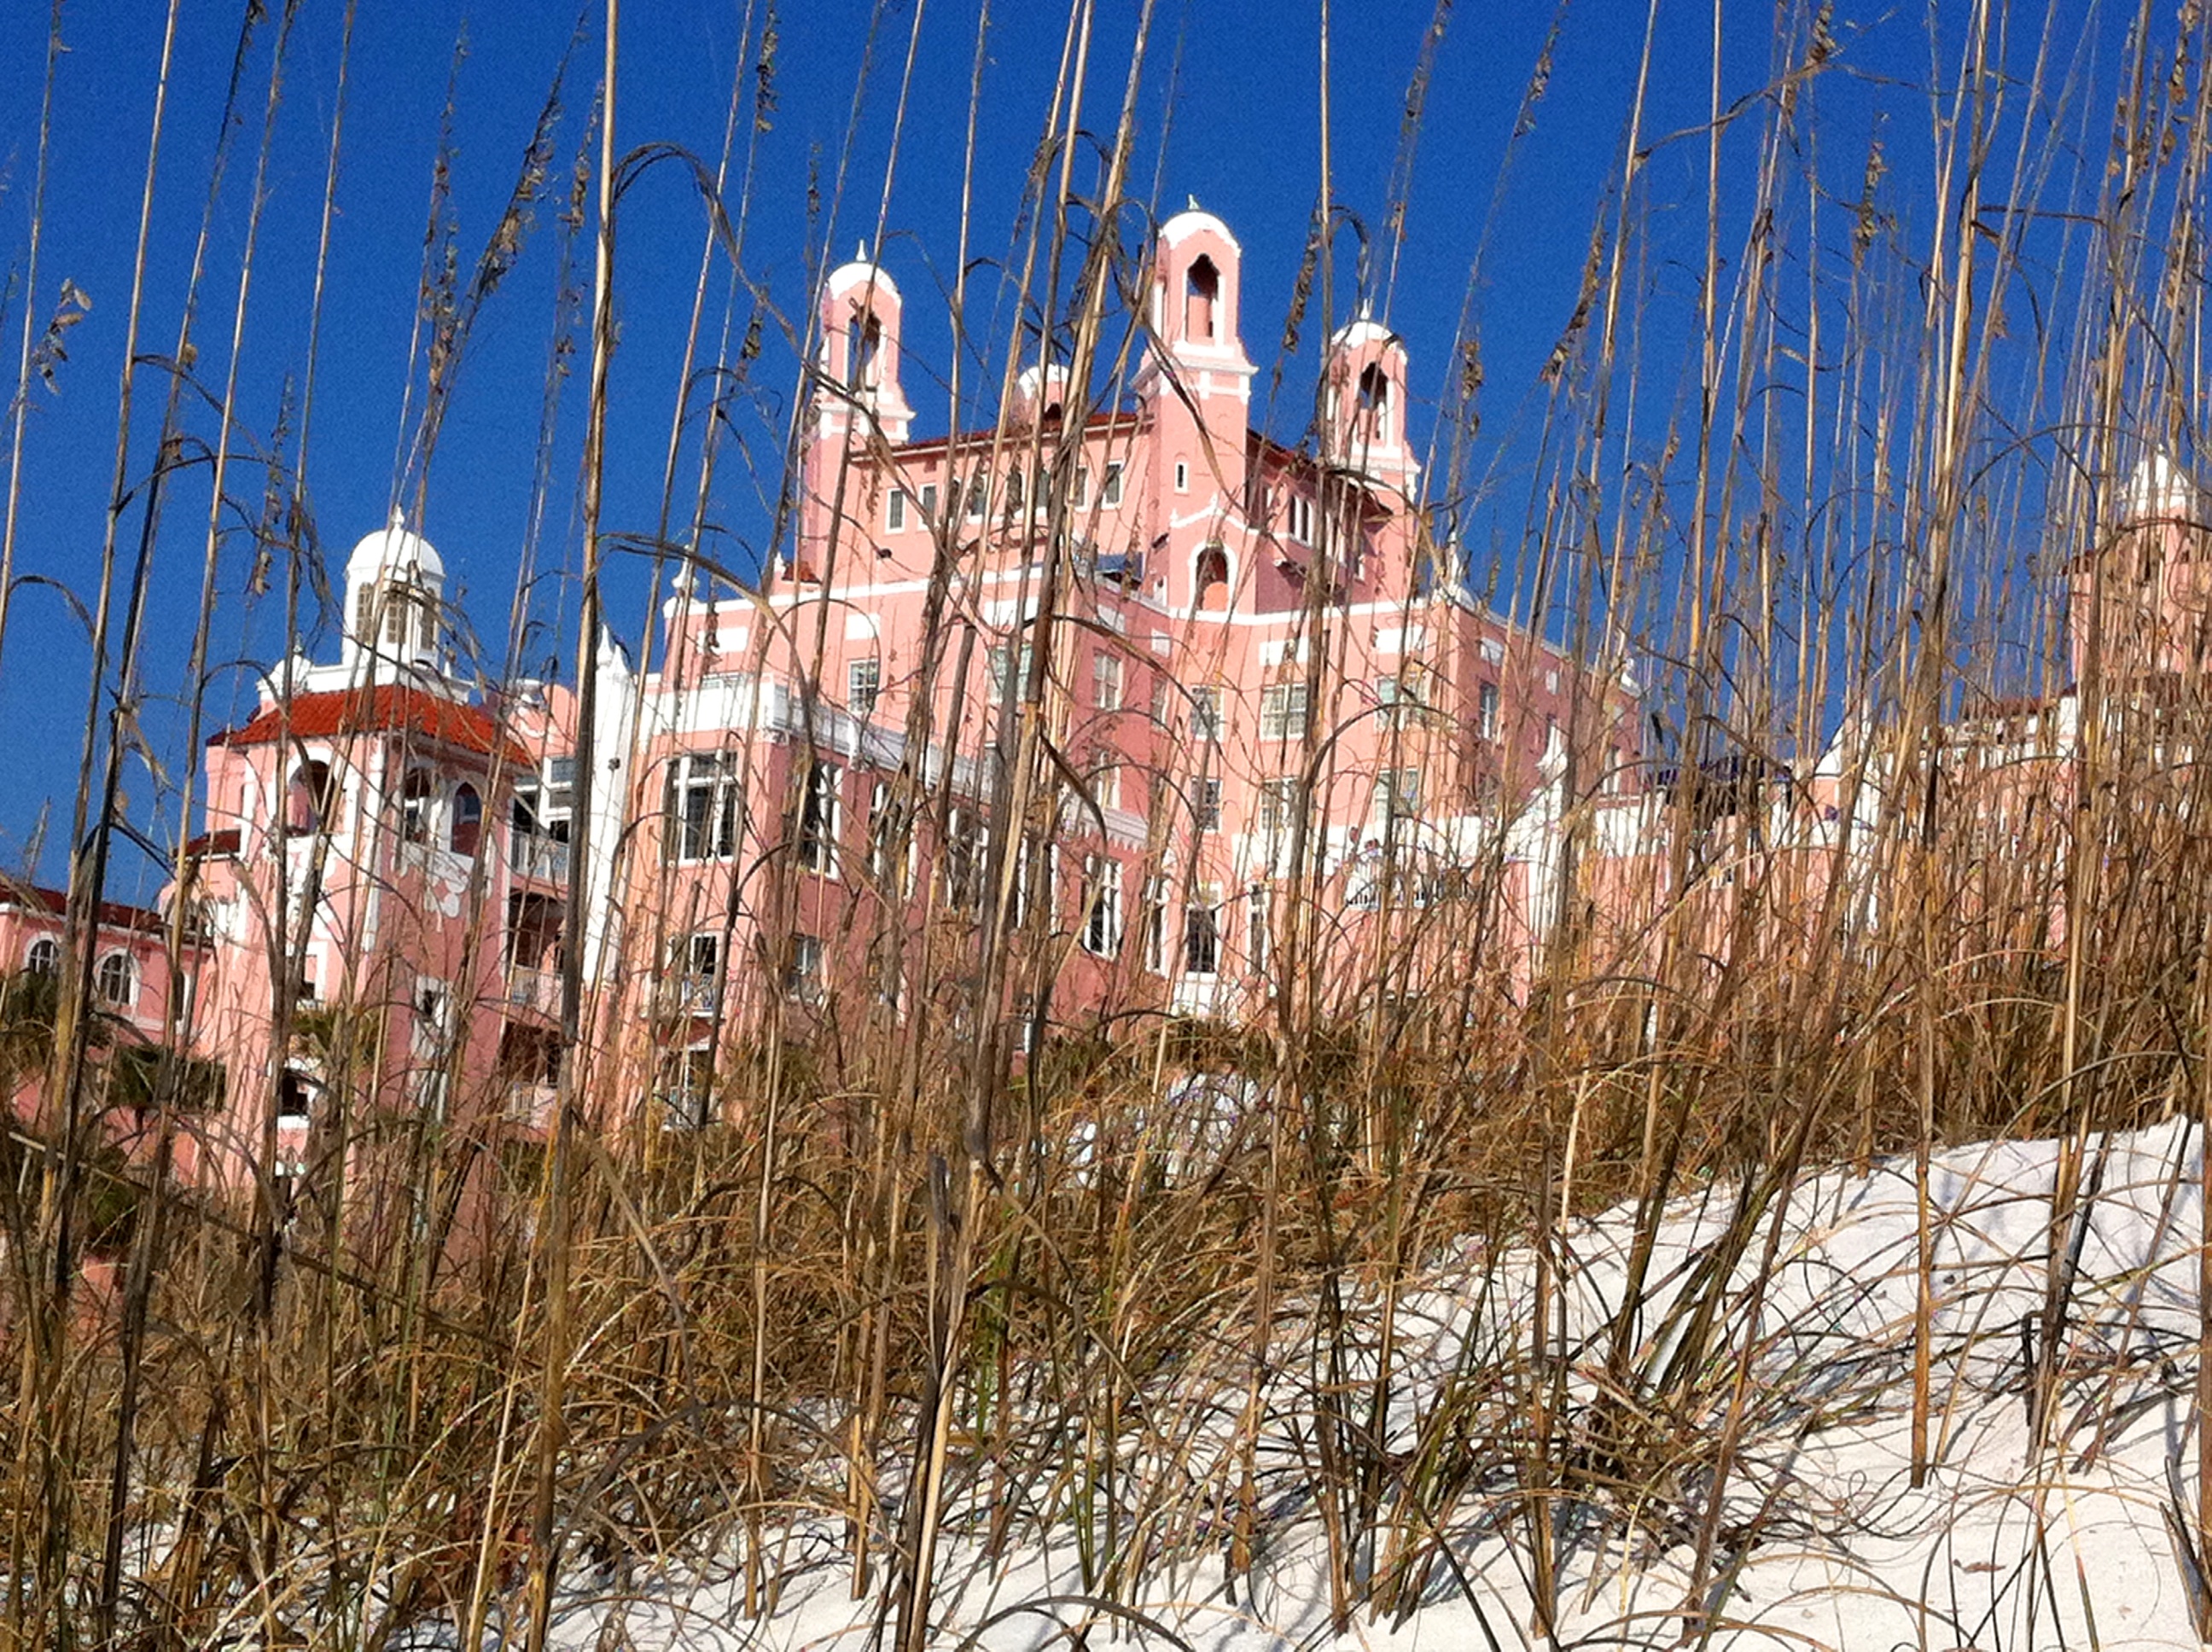
winter, season, 2011365